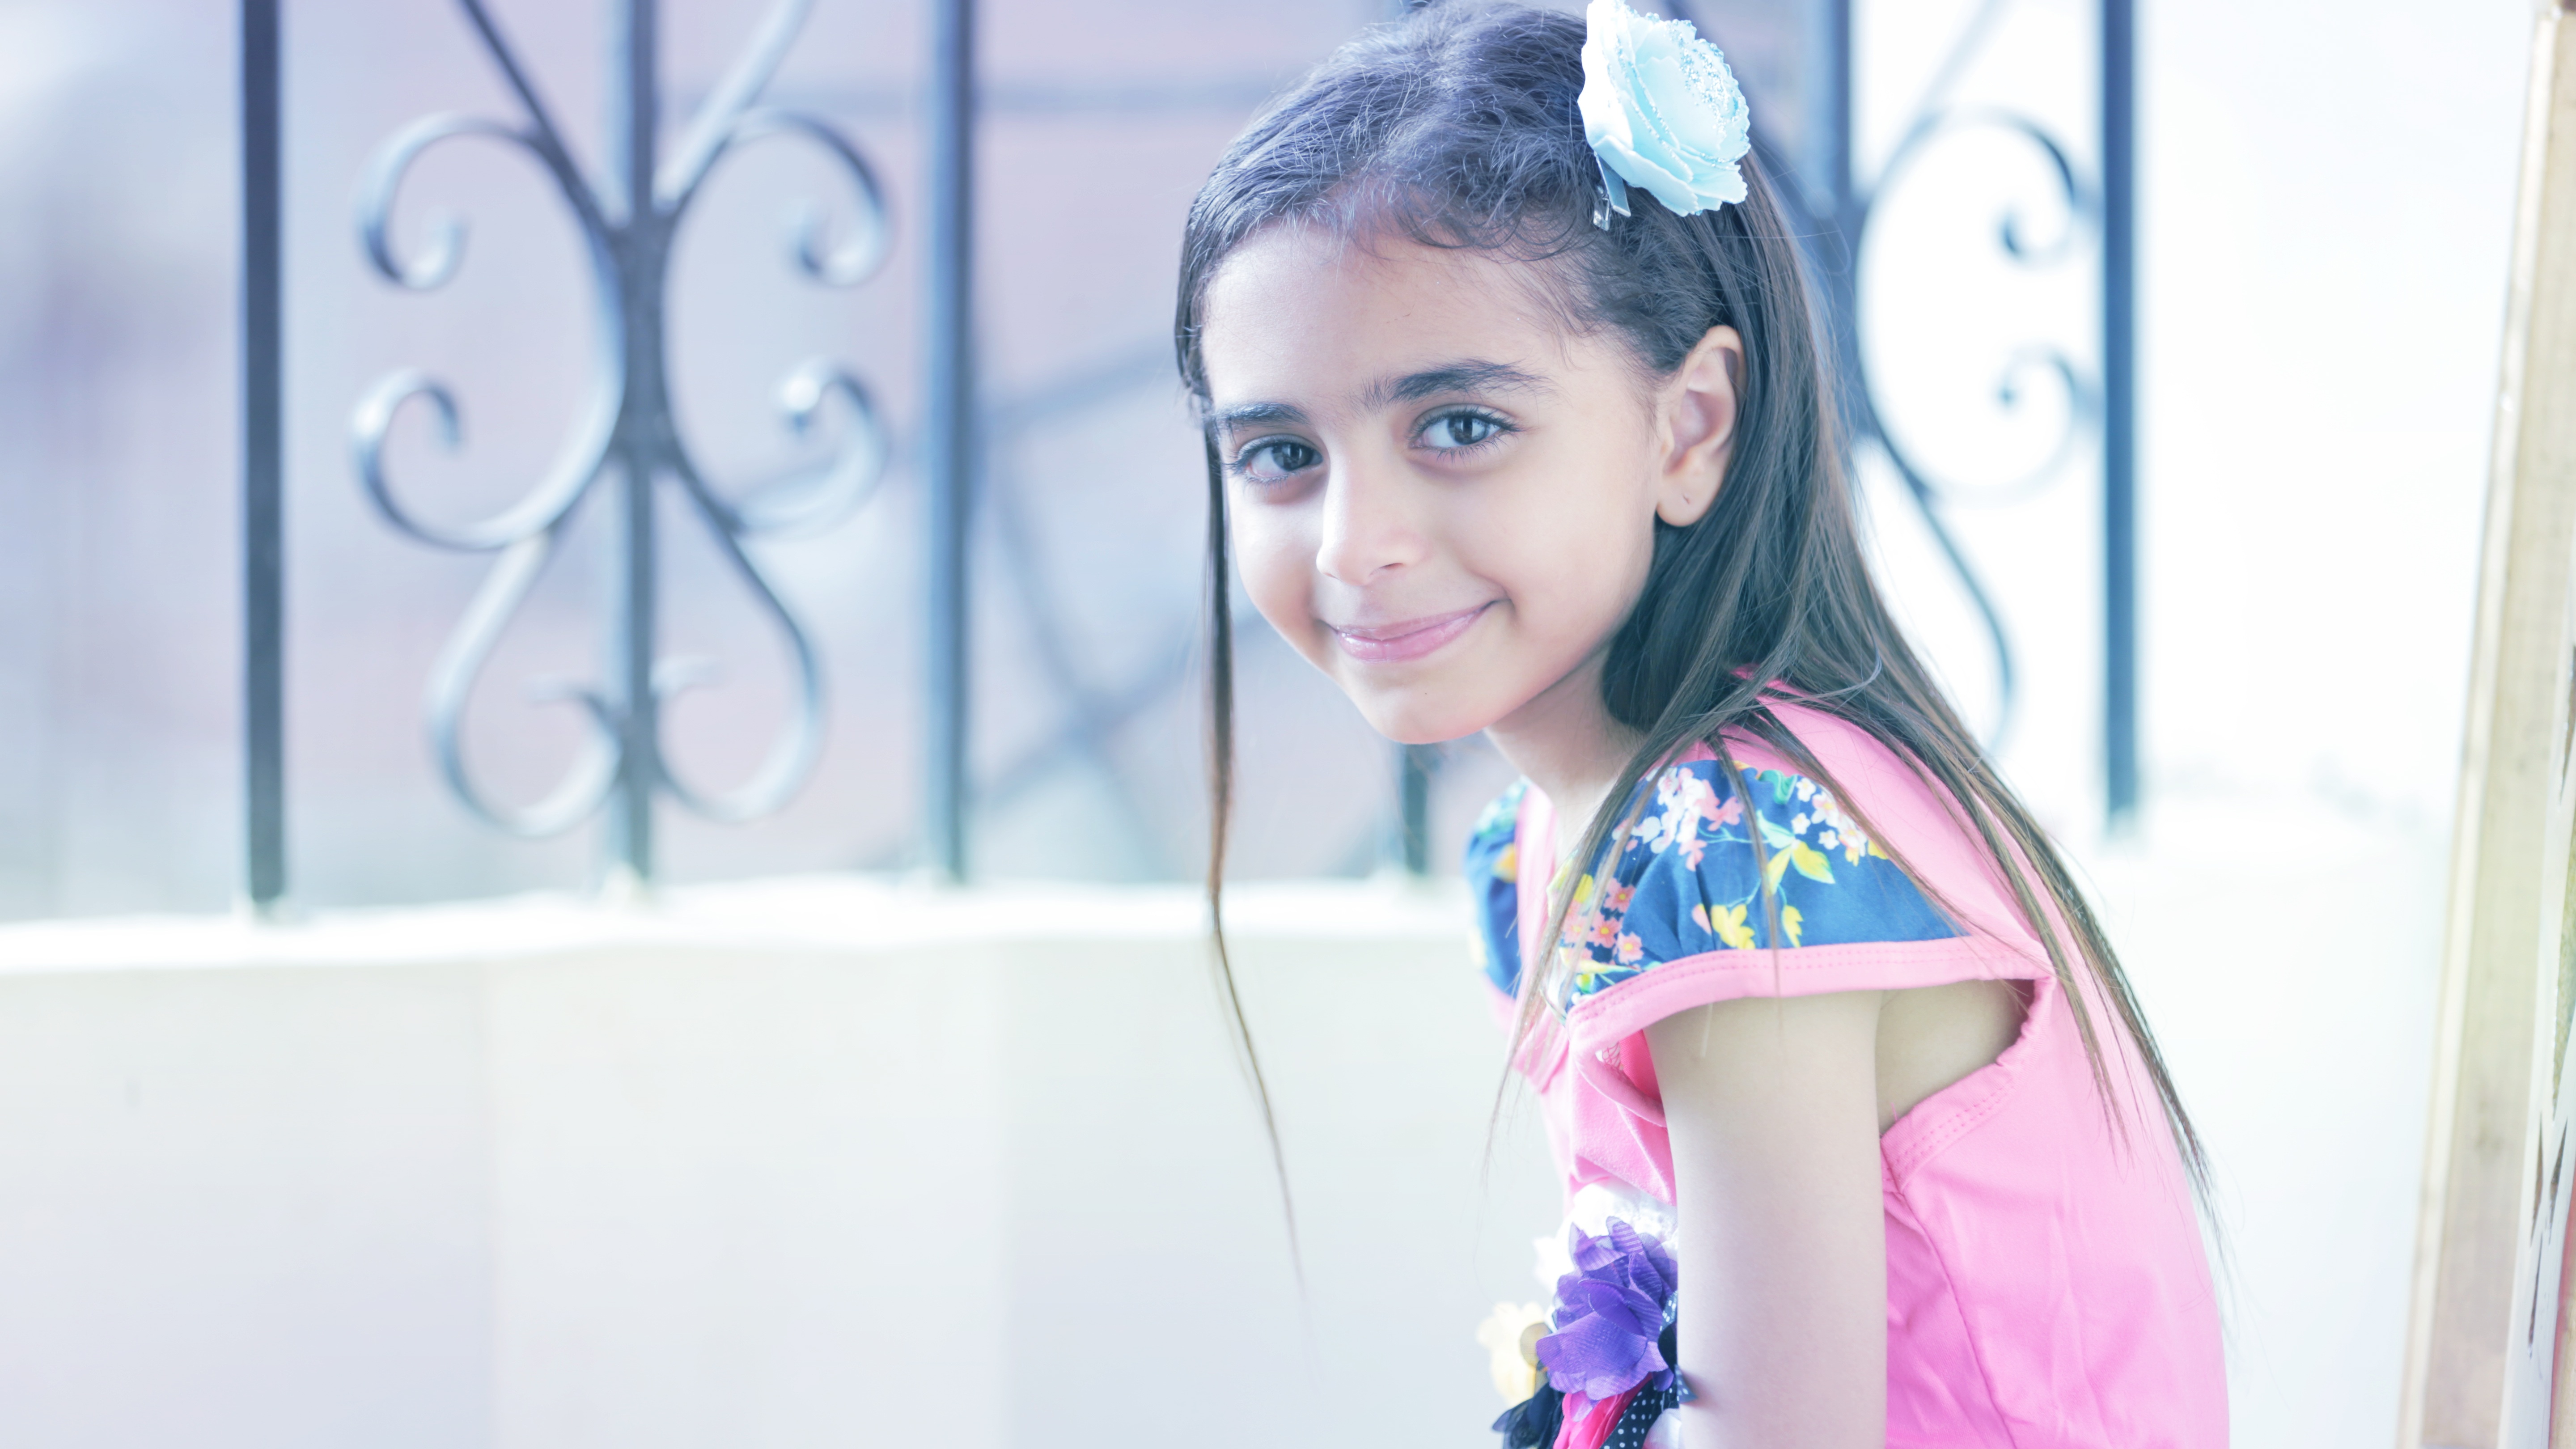
child, blue, clothing, dress, toddler, skin, beauty, costume, egyptian, photo shoot, baby girl, portrait photography, baby from egypt